Sponge cake

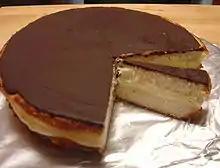
Boston cream pie

Boston cream pie, the official state dessert of Massachusetts, is a chocolate-glazed, layered yellow sponge cake filled with pastry cream. It may be based on the Washington pie, originally two layers of yellow sponge cake with jam filling and a dusting of icing sugar. The first known written recipe from the 1878 "Granite Iron Ware Cook Book" uses baking powder for the sponge. Maria Parloa published several recipes for a cream pie, including one for a chocolate cream pie. Parloa's recipe is the closest to the modern Boston Cream Pie.